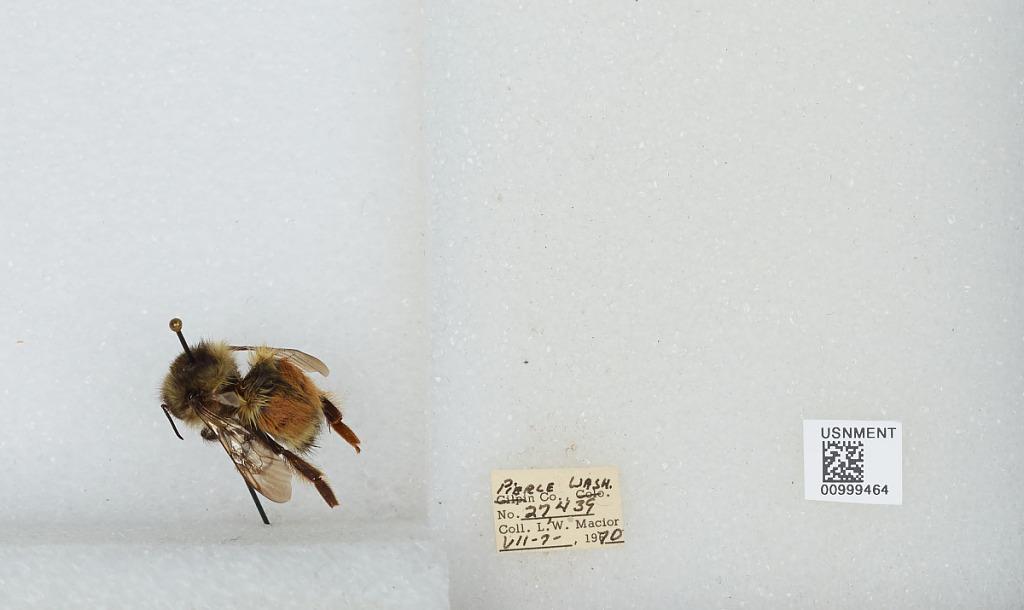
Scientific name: Bombus (Pyrobombus) melanopygus Nylander
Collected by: L. Macior
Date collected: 1970-7-7
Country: United States
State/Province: Washington
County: Pierce
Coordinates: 47.05, -122.12